Iran national baseball team

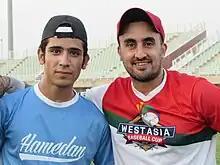
Behnam Ghasemi and Abtin from National Baseball Team

Iran baseball committee was founded in 1992. In 1993 it became a federation and continued to function as a federation until 2010, when it became part of Sports Associations Federation. This was largely caused by the inactivity of its national team. Currently Baseball is played in 12 Provinces in Iran. Iran has one stadium specifically designed for baseball in the city of Karaj. From 1994 until 2009, every year teams representing their provinces participated in a national championship.